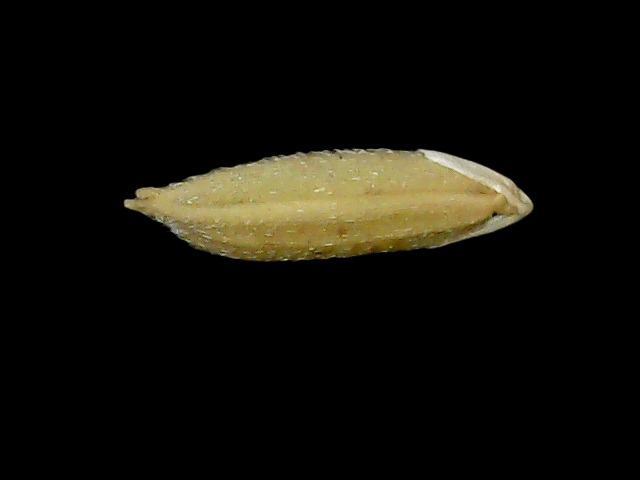
Rice variety: Bd49